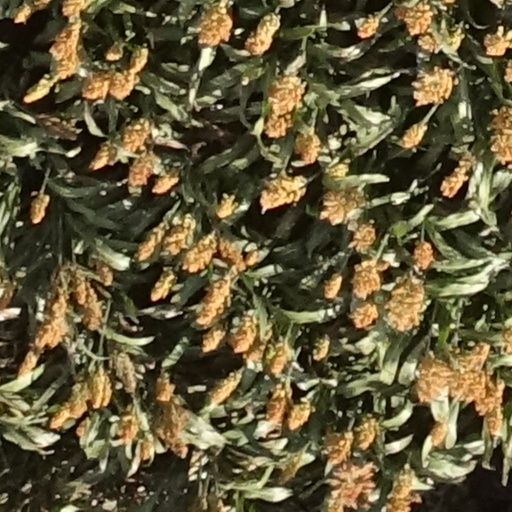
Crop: sorghum